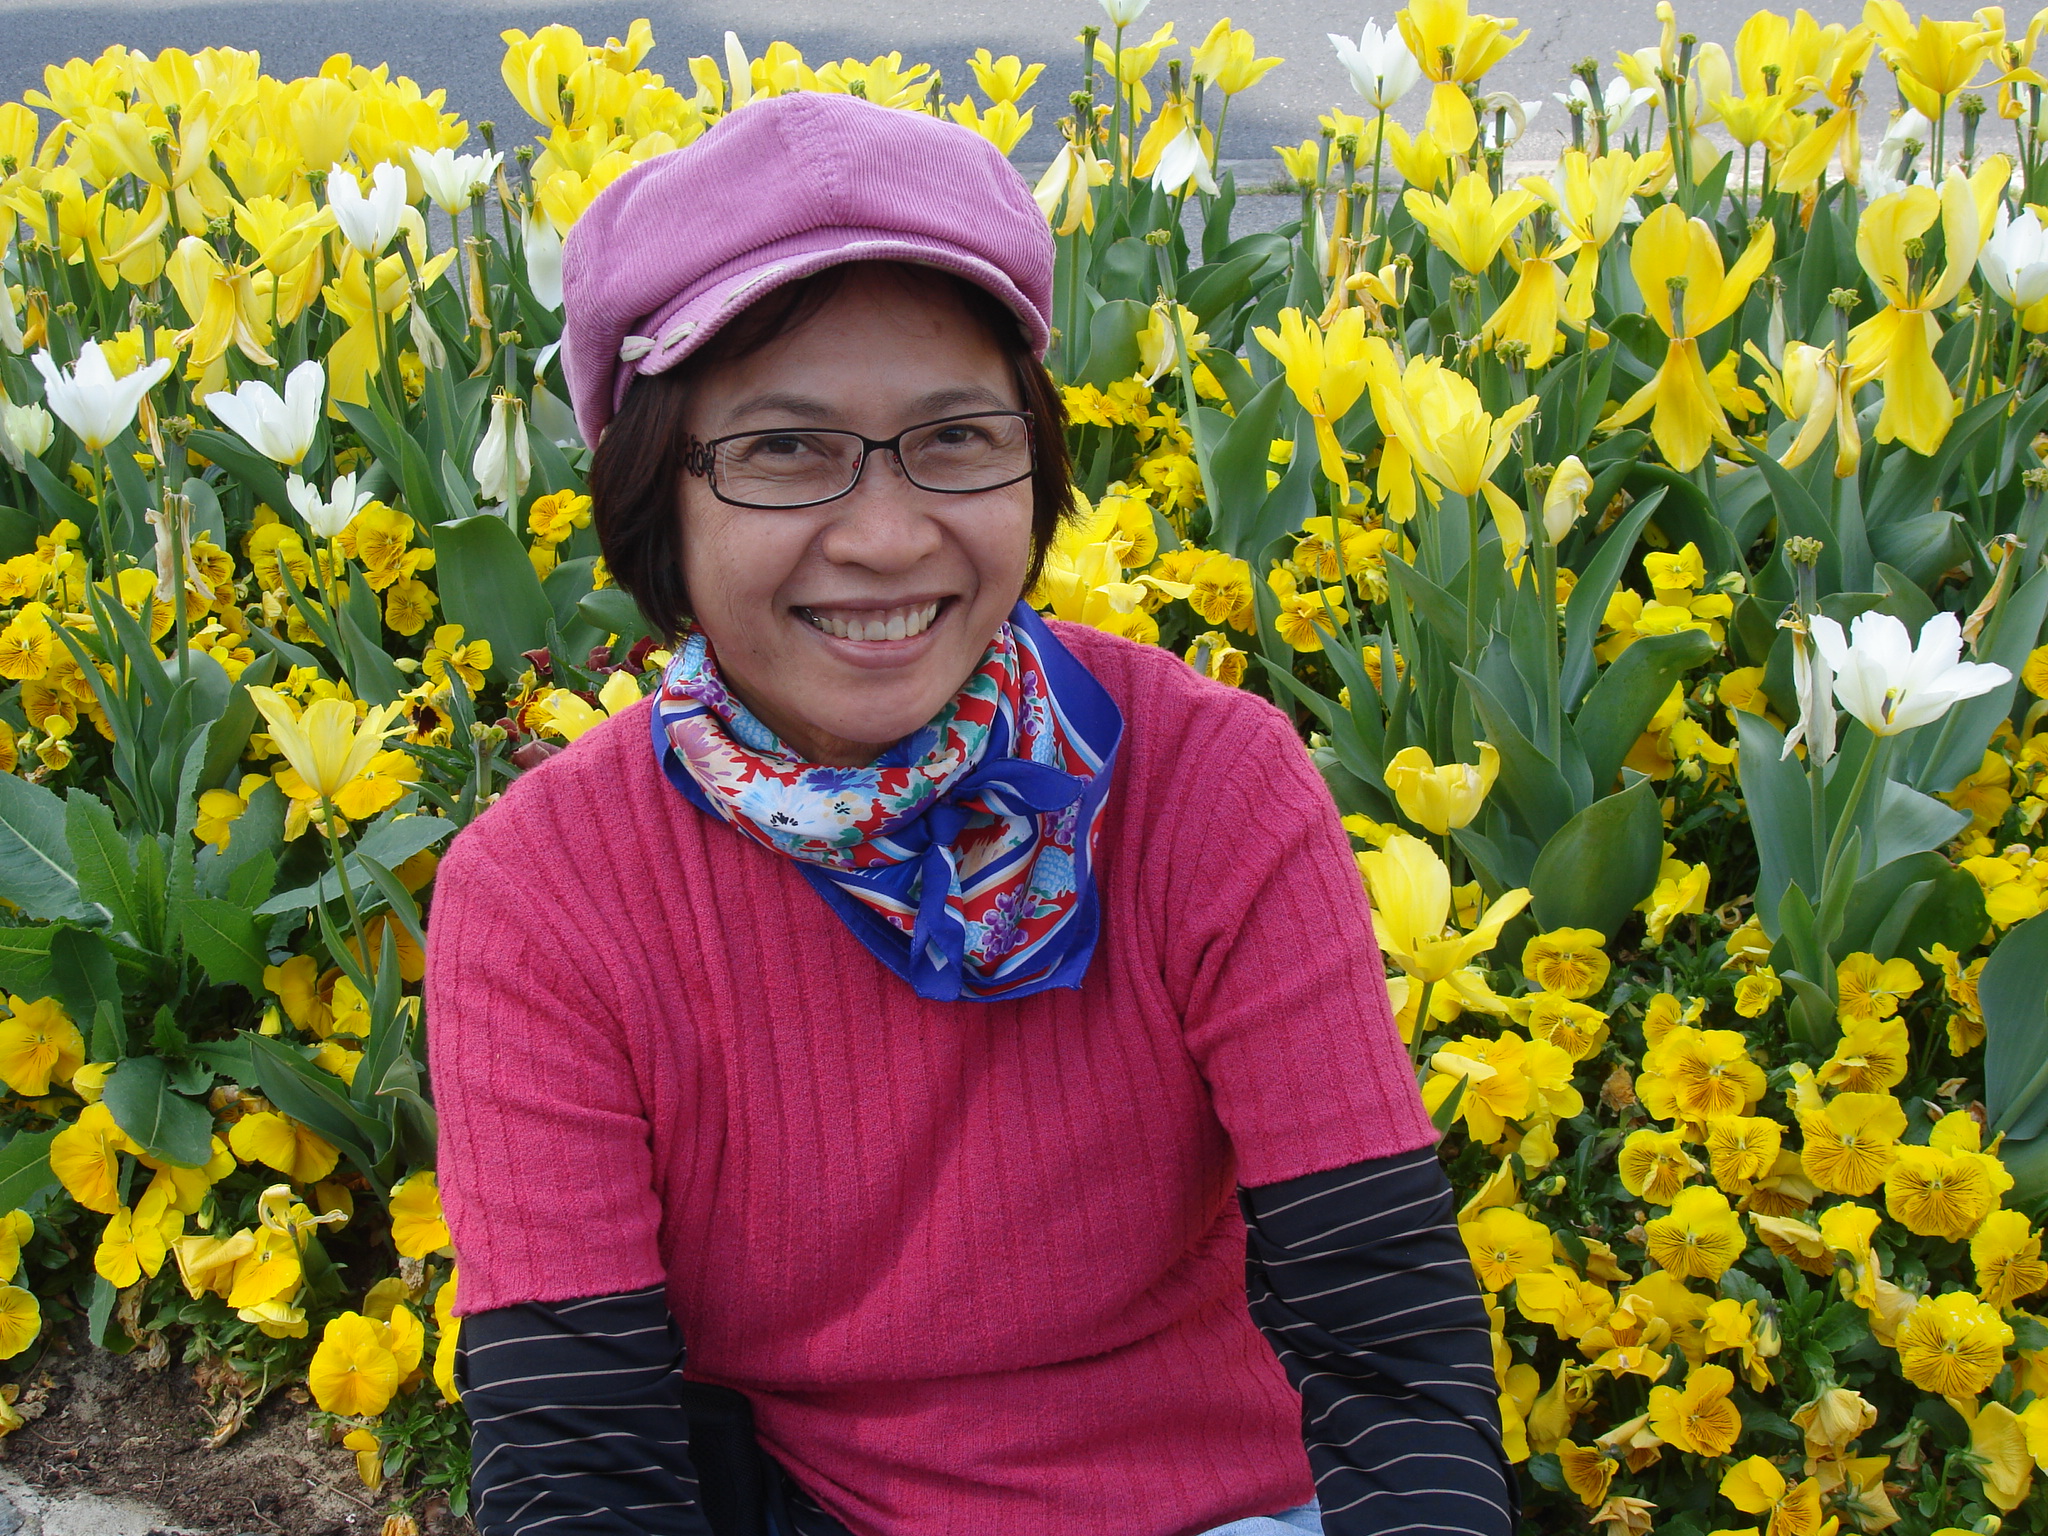
flower, plant, flowering plant, yellow, spring, floristry, smile, garden, flower arranging, annual plant, fun, tulip, girl, seed plant, floral design, lily family